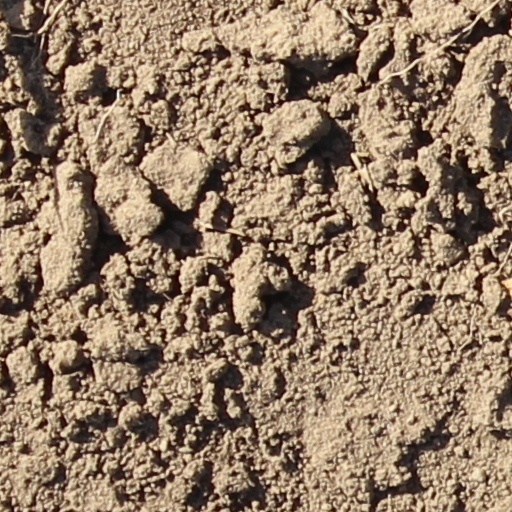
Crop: wheat